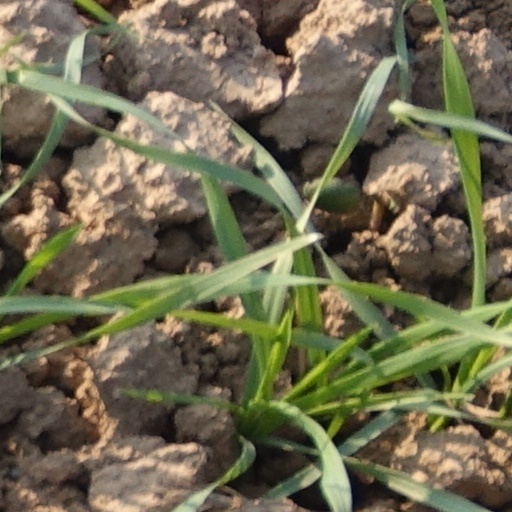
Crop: wheat